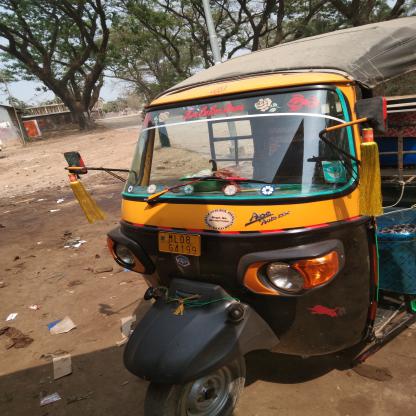
Vehicle type: Auto Rickshaws